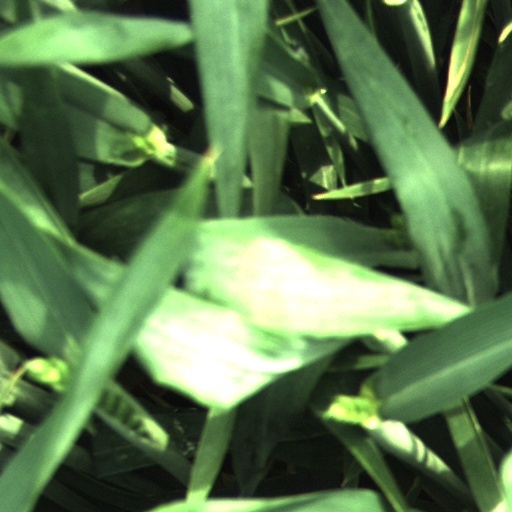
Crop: wheat